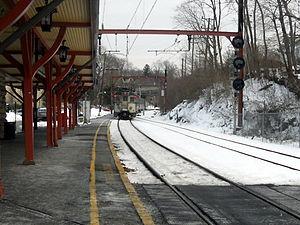
Bernardsville est un borough situé dans le comté de Somerset, dans l’État du New Jersey, aux États-Unis. Lors du recensement de 2010, il comptait 7 707 habitants.